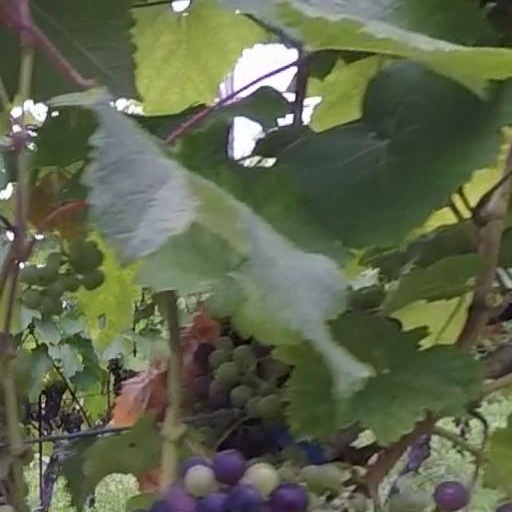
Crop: grape